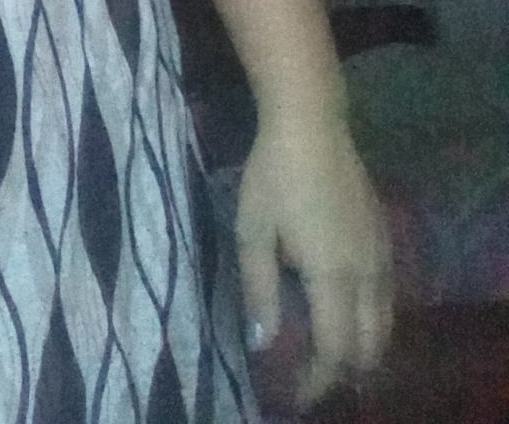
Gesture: no_gesture